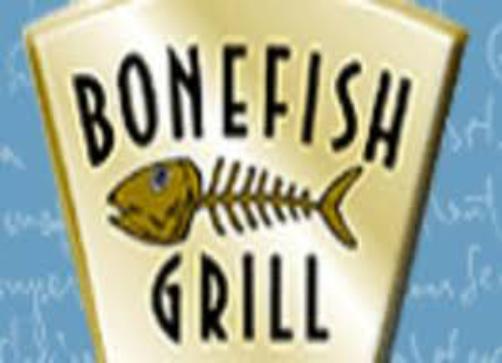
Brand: Bonefish Grill
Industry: Others